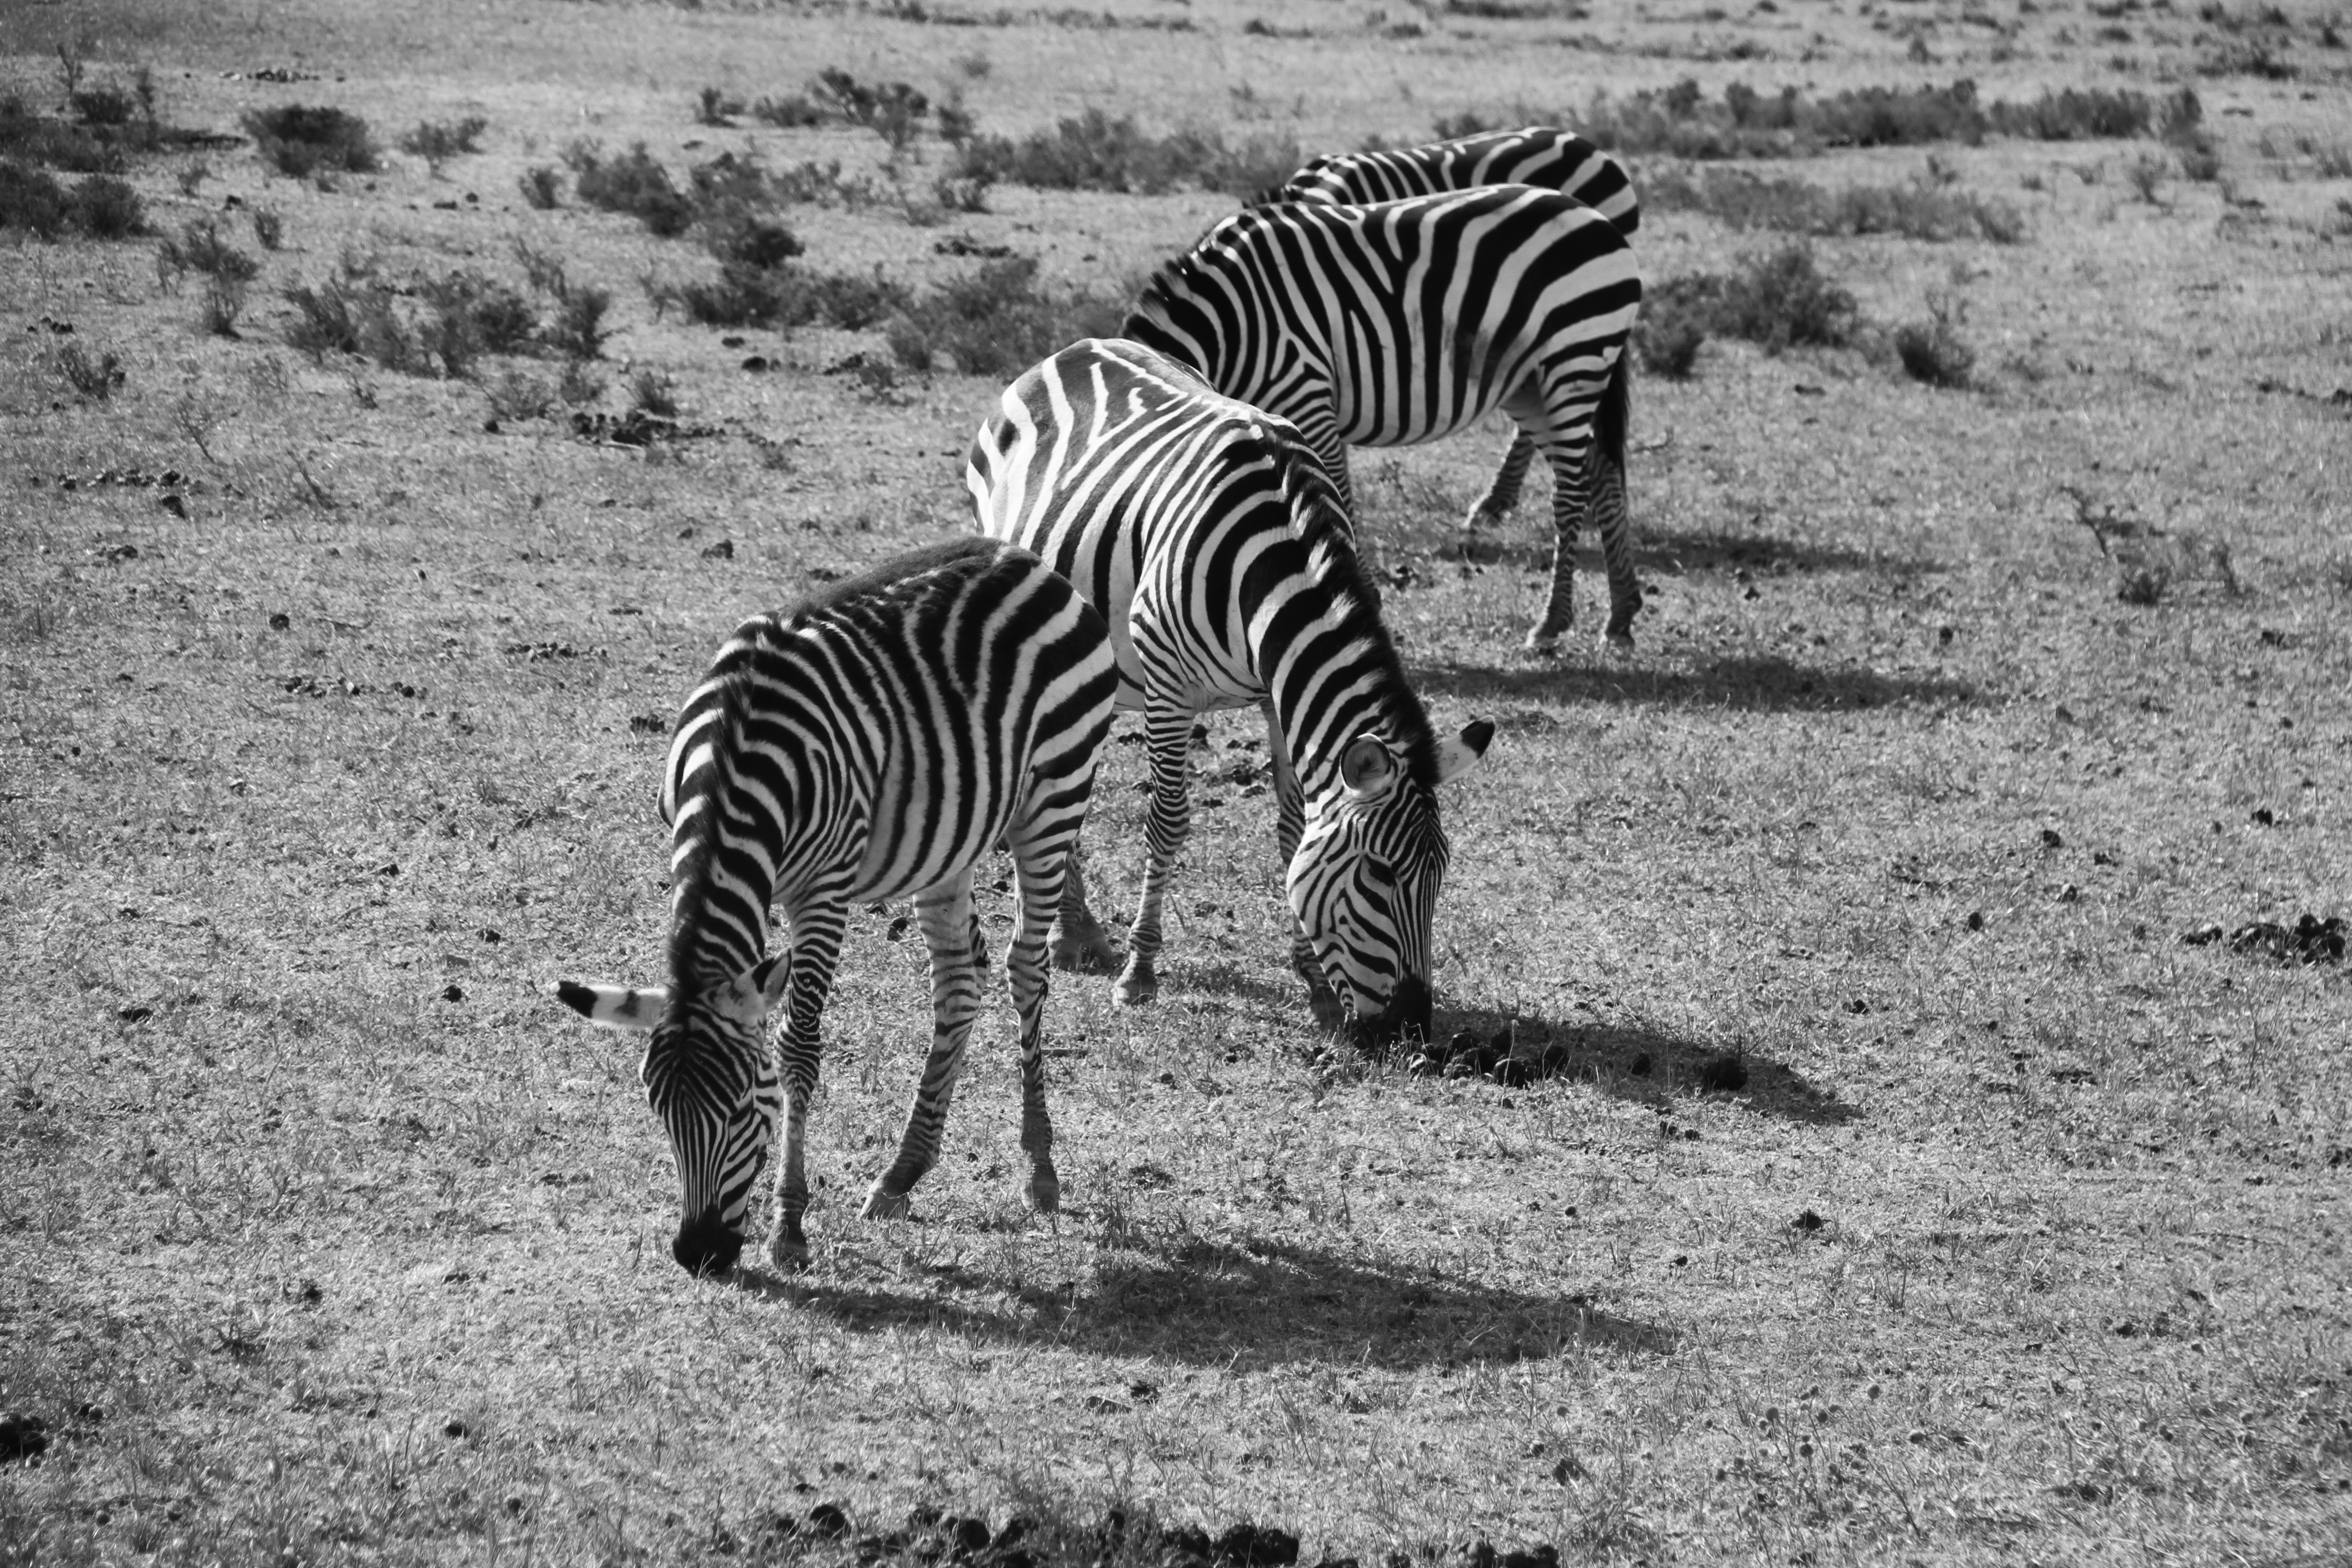
black and white, wildlife, mammal, monochrome, fauna, savanna, zebra, vertebrate, monochrome photography, horse like mammal